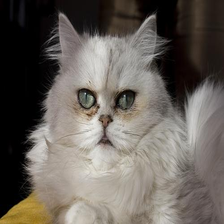
Species: cat
Breed: Persian